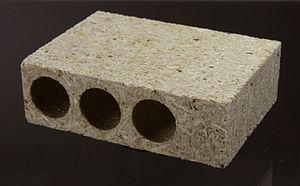
Un panneau de particules, appelé aussi aggloméré, est un matériau en plaque fabriqué sous pression et chaleur à partir de particules de bois avec addition d'un liant. Il fait partie des panneaux modernes à base de bois.